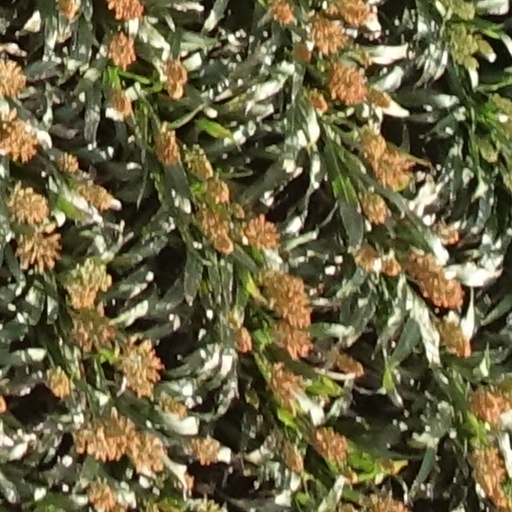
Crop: sorghum